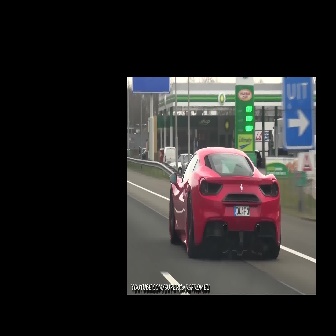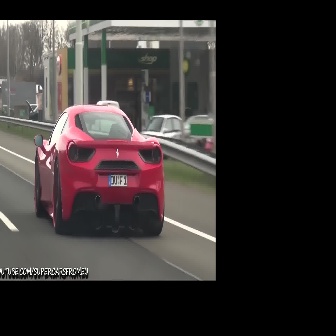
  Please identify the target specified by the bounding box [169,146,281,258] in the first image and locate it in the second image. Return the coordinates in [x_min,y_min,x_max,y_max] format.
Answer: [33,104,164,234]